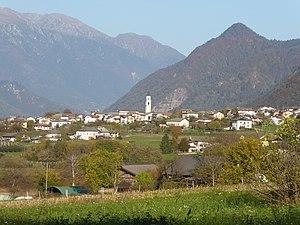
Ala